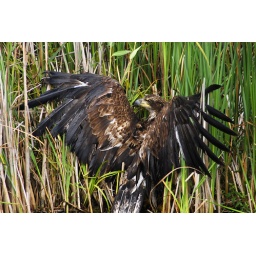
Crawling up into the reeds after flying to middle of bay, landing in the water and swimming to shore.